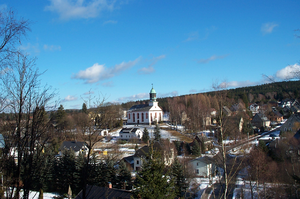
Muldenhammer est une commune de Saxe, située dans l'arrondissement du Vogtland, dans le district de Chemnitz. Elle a été créée le 1er octobre 2009 lors de la fusion des anciennes communes autonomes de Morgenröthe-Rautenkranz, Tannenbergsthal et Hammerbrücke.